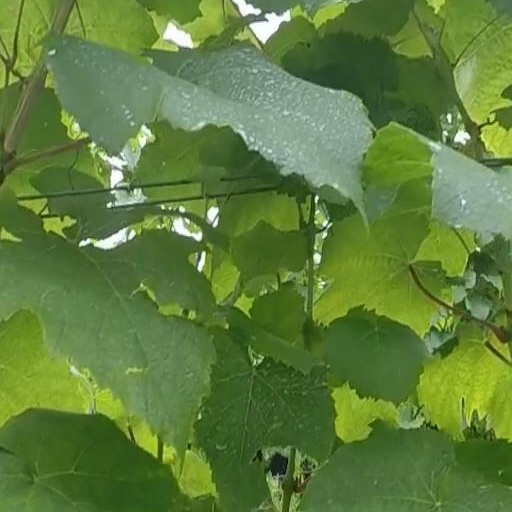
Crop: grape